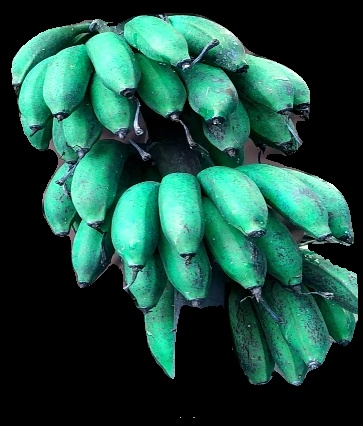
Variety: rasbale
Grade: grade3